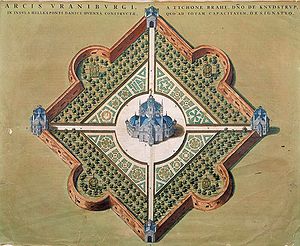
Uranienborg
Uranienborg
Uranienborg var et af Tycho Brahes observatorier på øen Hven i Øresund, opført omkring 1580. Øen blev givet til Tycho Brahe af kong Frederik 2. netop med henblik på astronomisk udforskning. Bygningen, der var stærkt inspireret af hollandsk arkitektur, var i store træk en kopi af villaen Rotonda tegnet af Palladio og beliggende ved Vicenza.